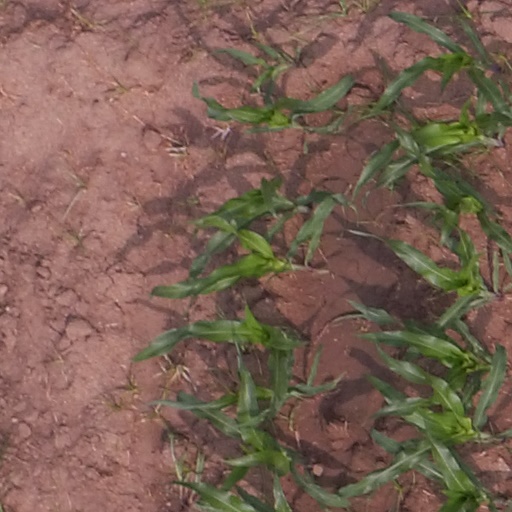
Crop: maize; corn